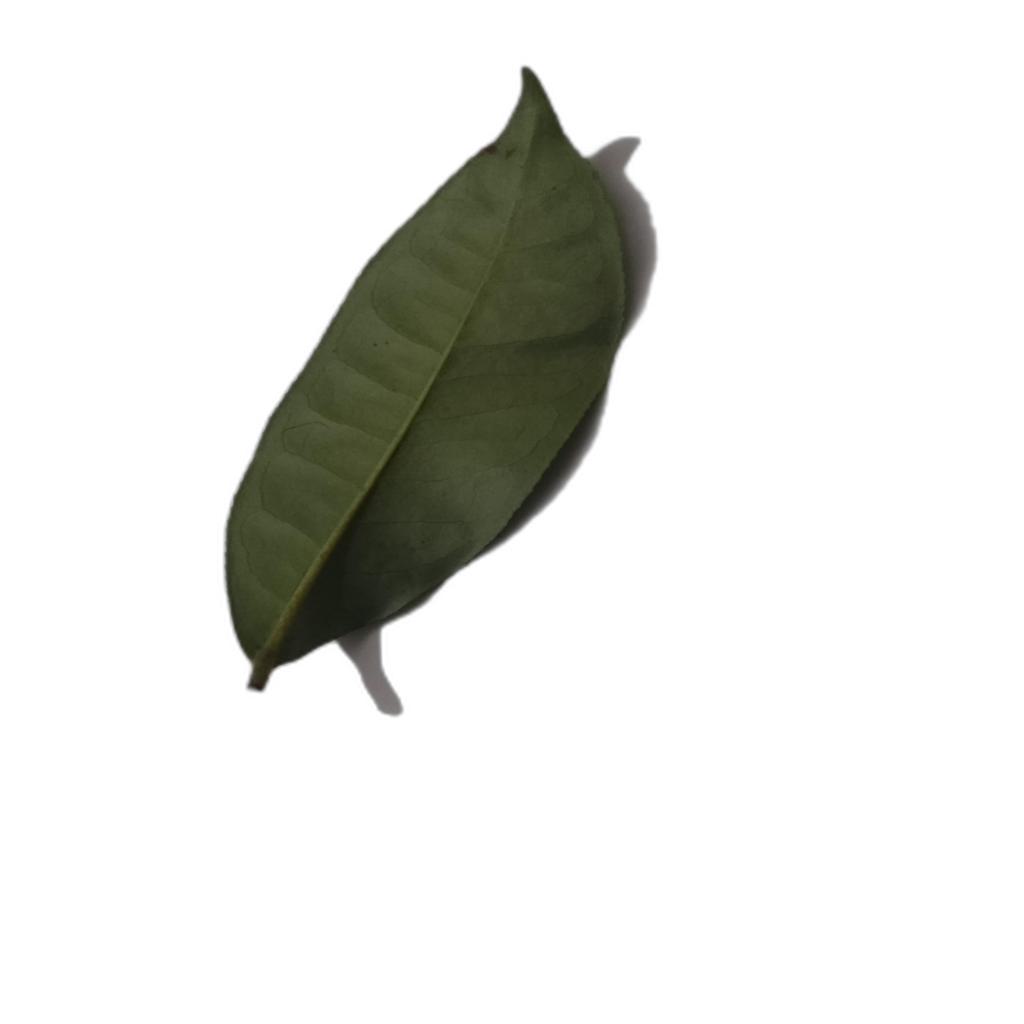
Label: Healthy